Spinal cord injury research

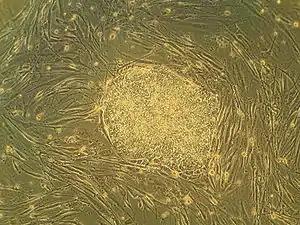
Human embryonic stem cells in cell culture

Embryonic stem cells (ESCs) are pluripotent; they can develop into every type of cell in an organism, such as oligodendrocytes. .Oligodendrocytes and motor neurons have been predicted to be a favorable target for ESCs regarding treating neurological disorders and traumas. After a SCI takes place there is evidence of oligodendrocytes degradation, eventually leading to cell death. This results in a lack of myelination, which enhances signals sent amongst neurons, causing disfunction in signaling. A potential solution could be hESC-derived oligodendrocyte transplantation; however, the success of this process depends off the cell’s ability to differentiate towards neural cell types in vitro. This is where more testing and research is being conducted using animal models.